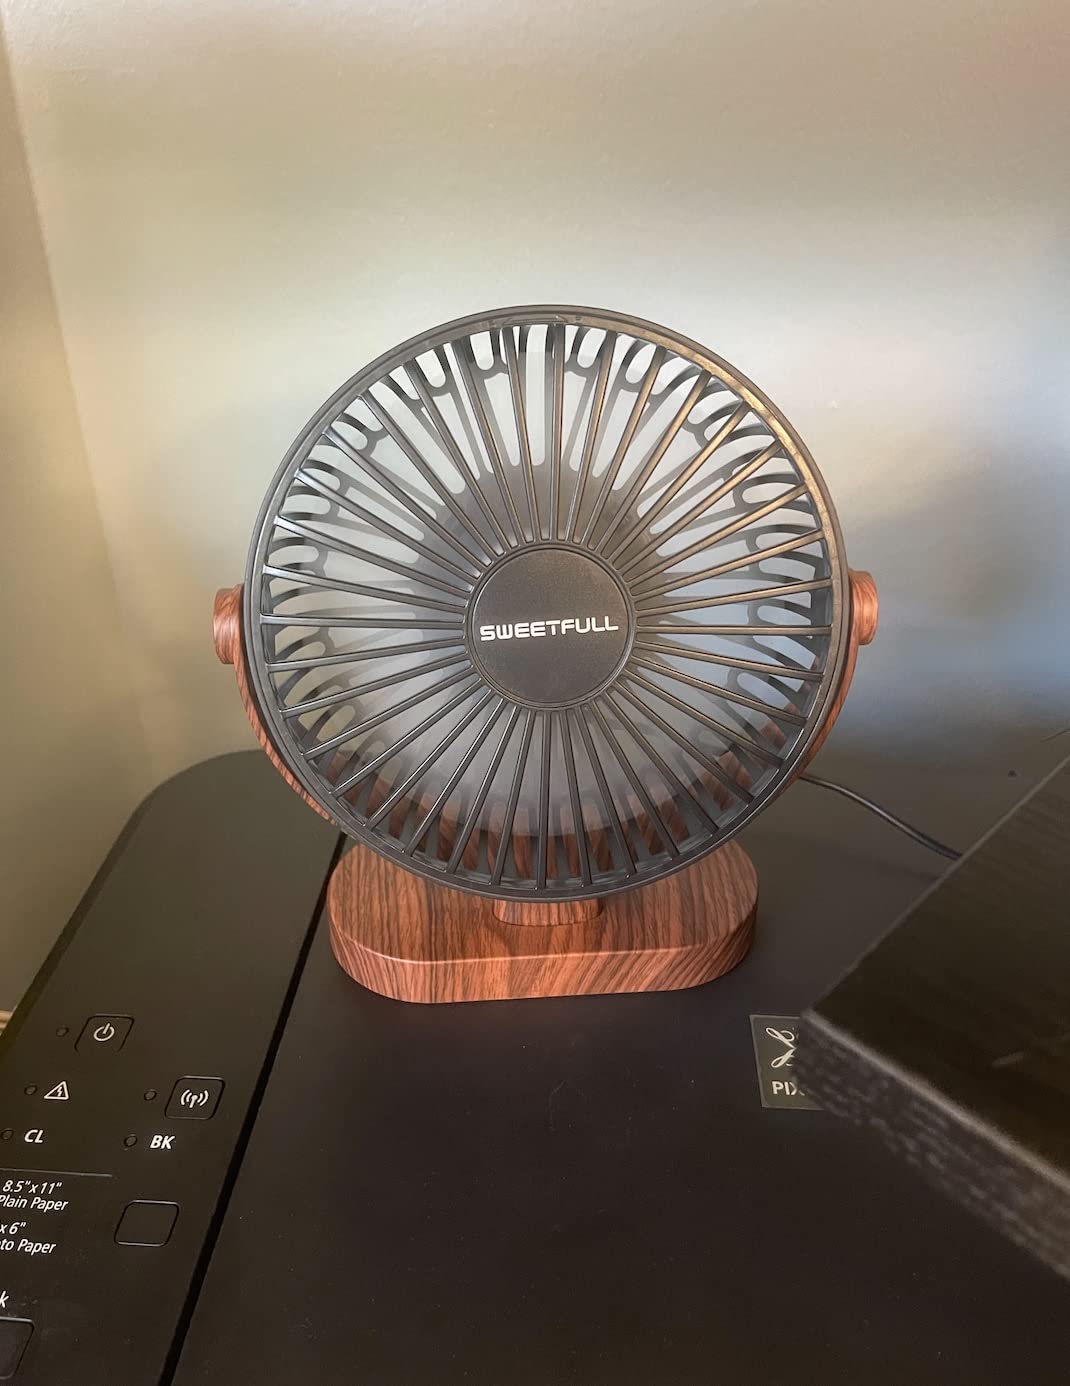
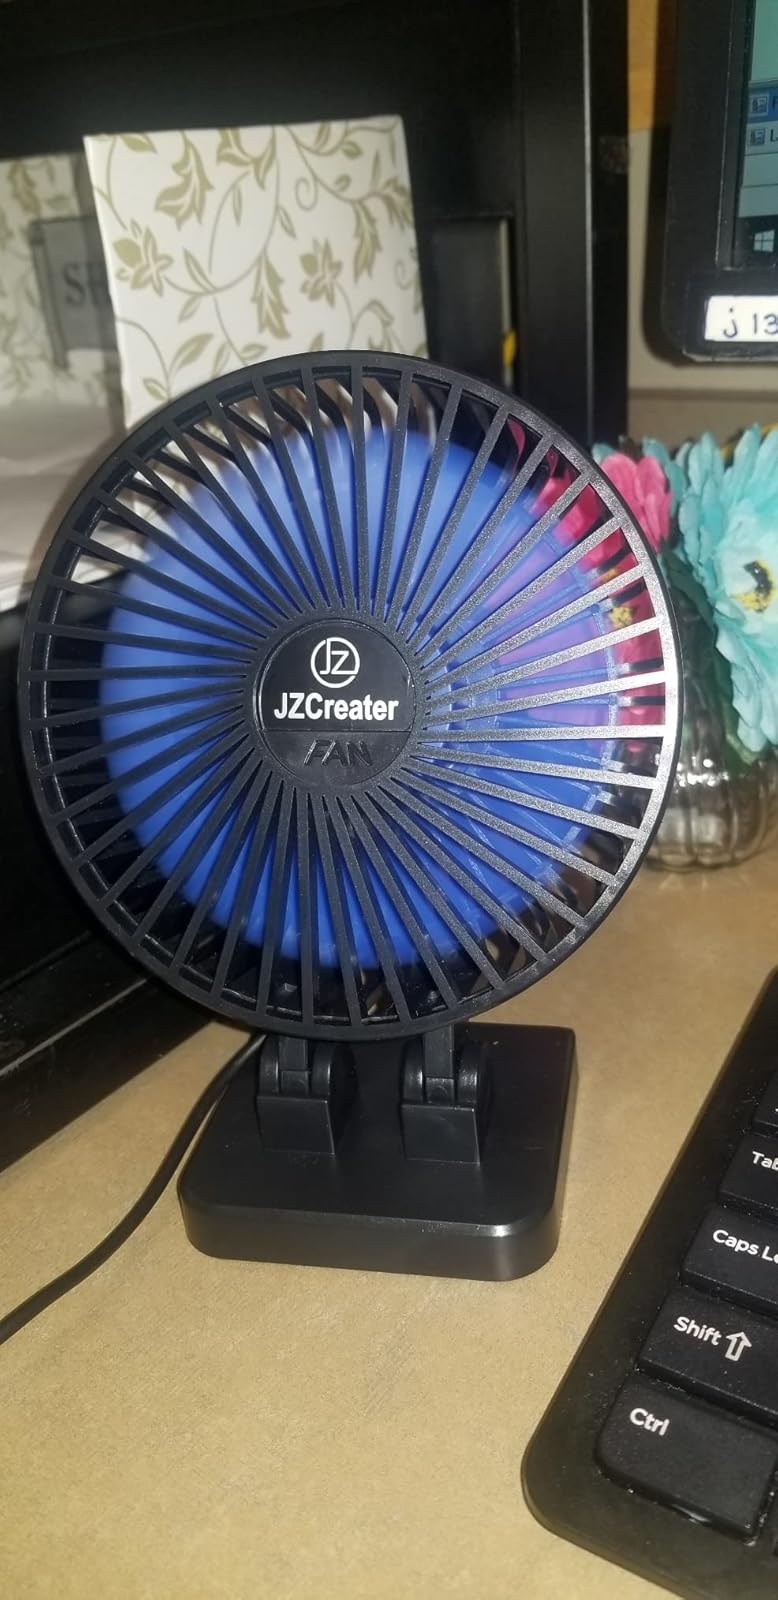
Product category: fan
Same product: no